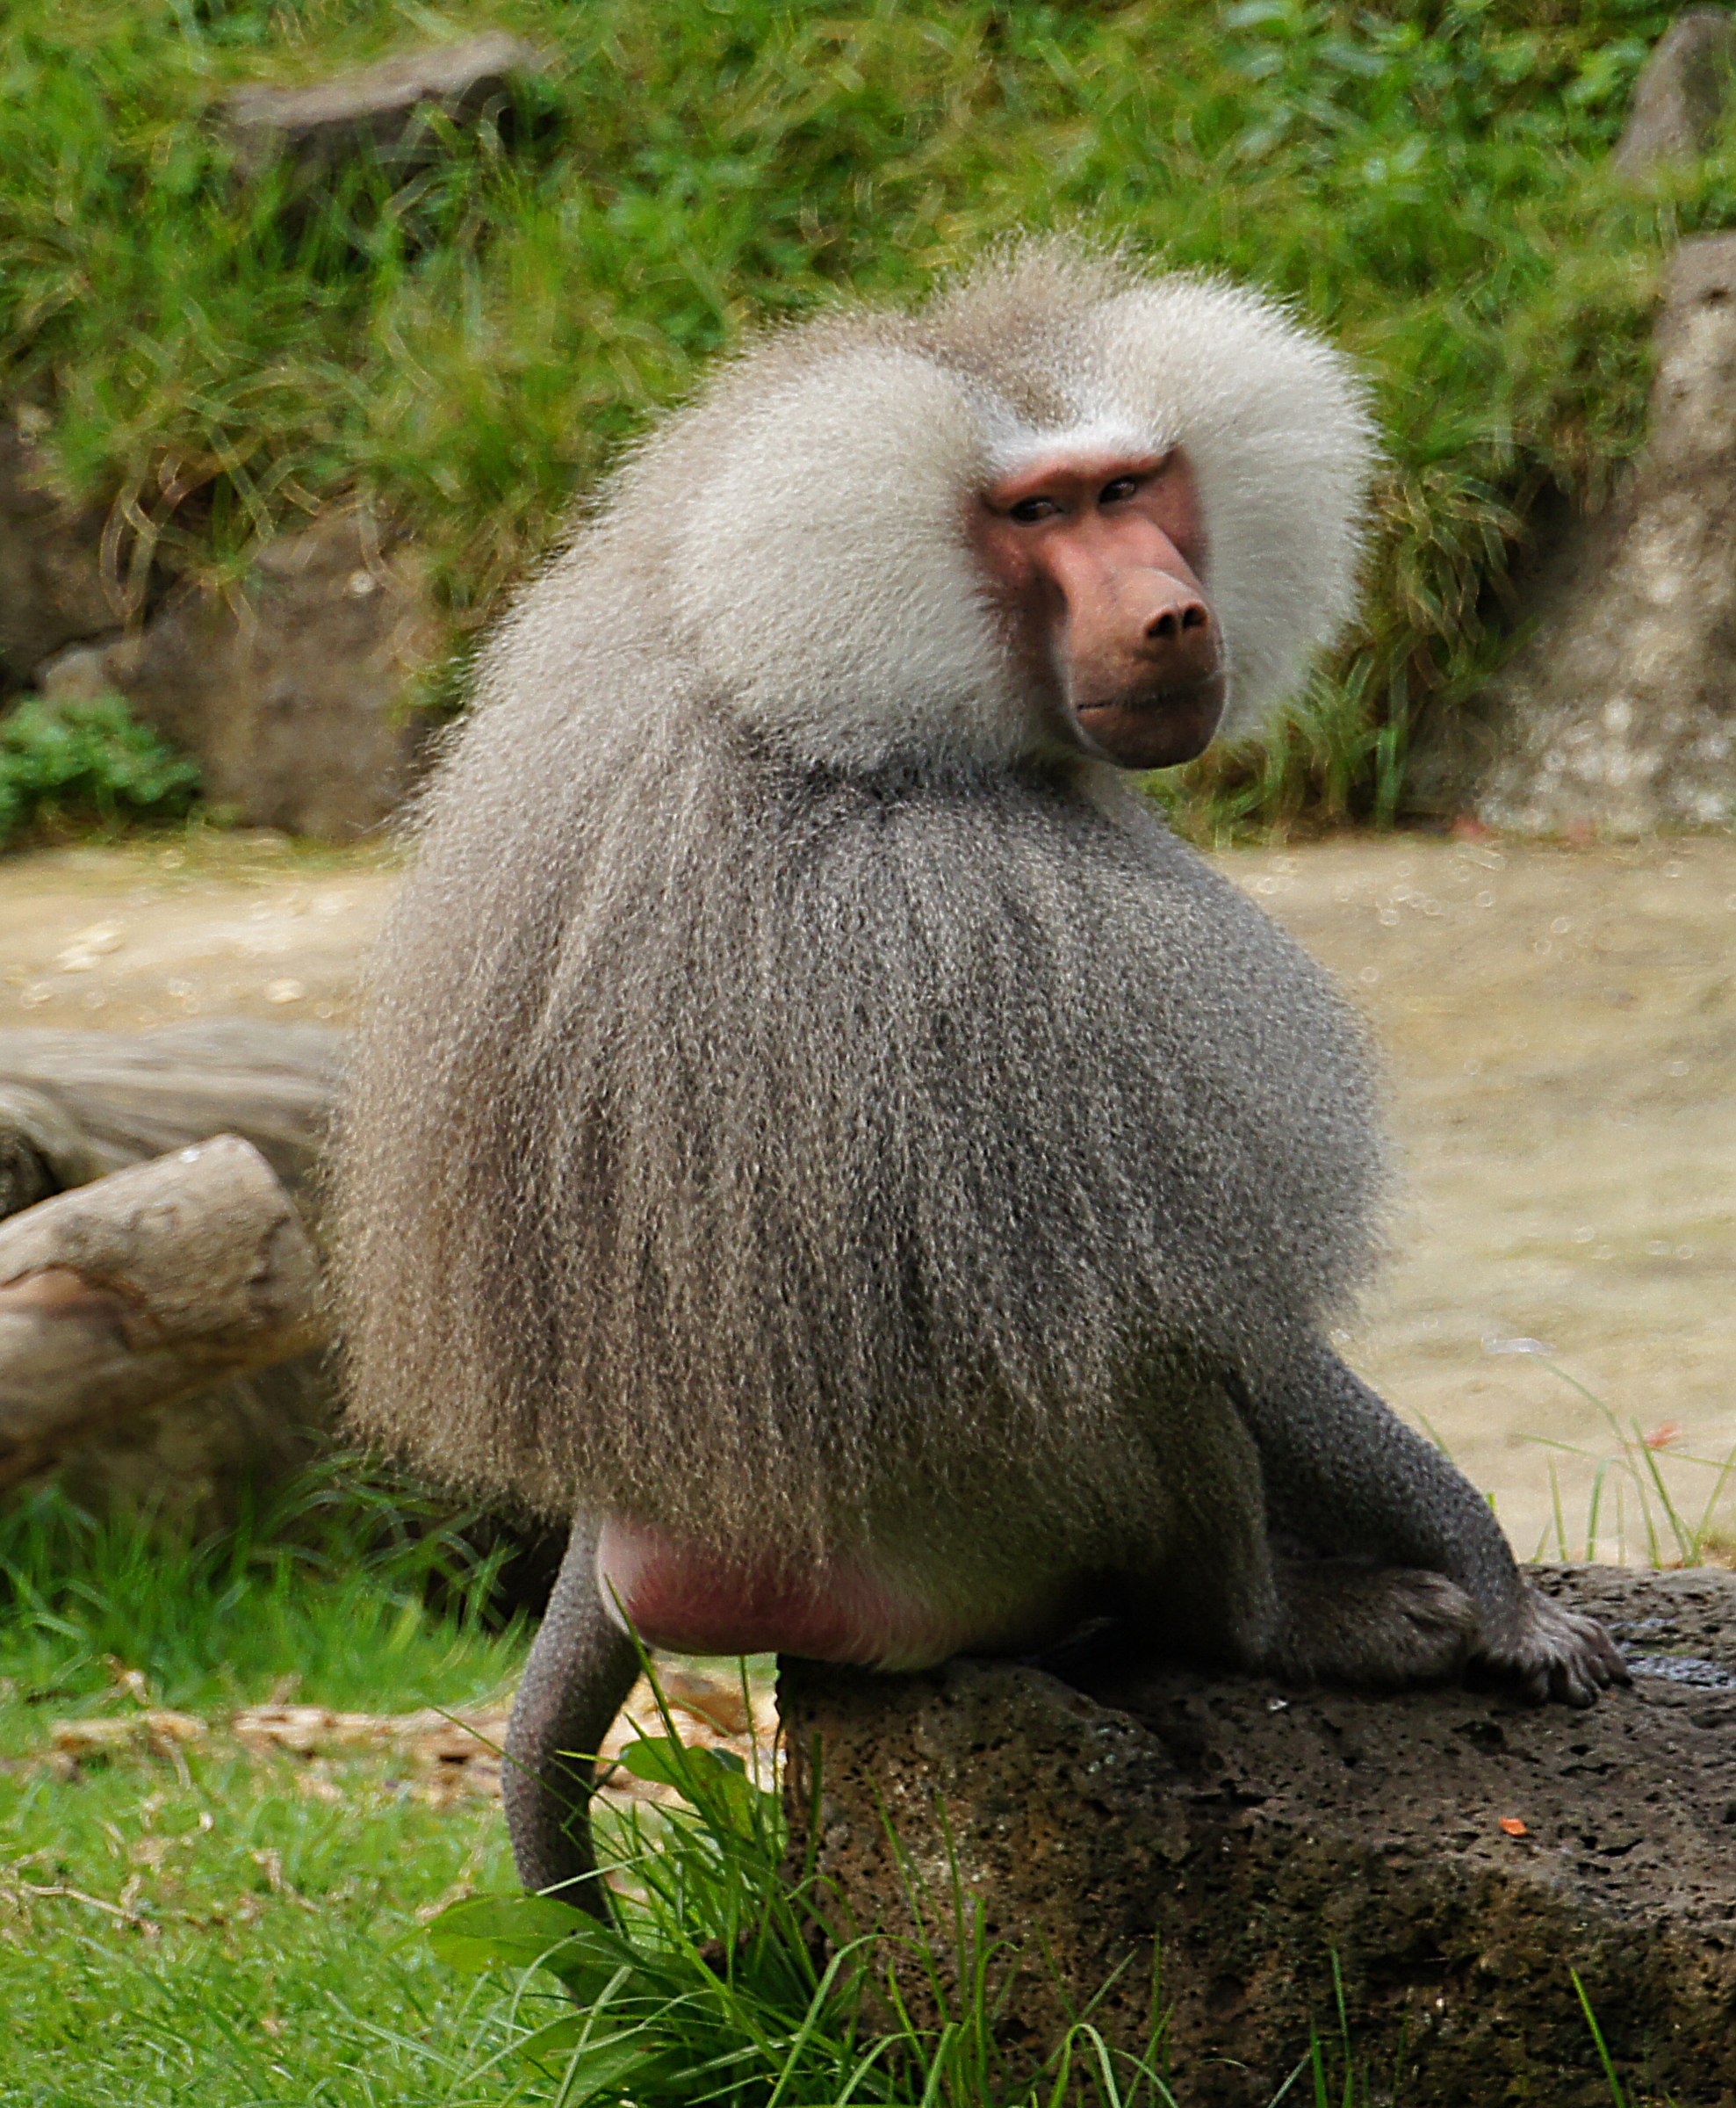
wildlife, zoo, mammal, fauna, primate, baboon, baboons, primates, macaque, old world monkey